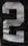
Number: 2